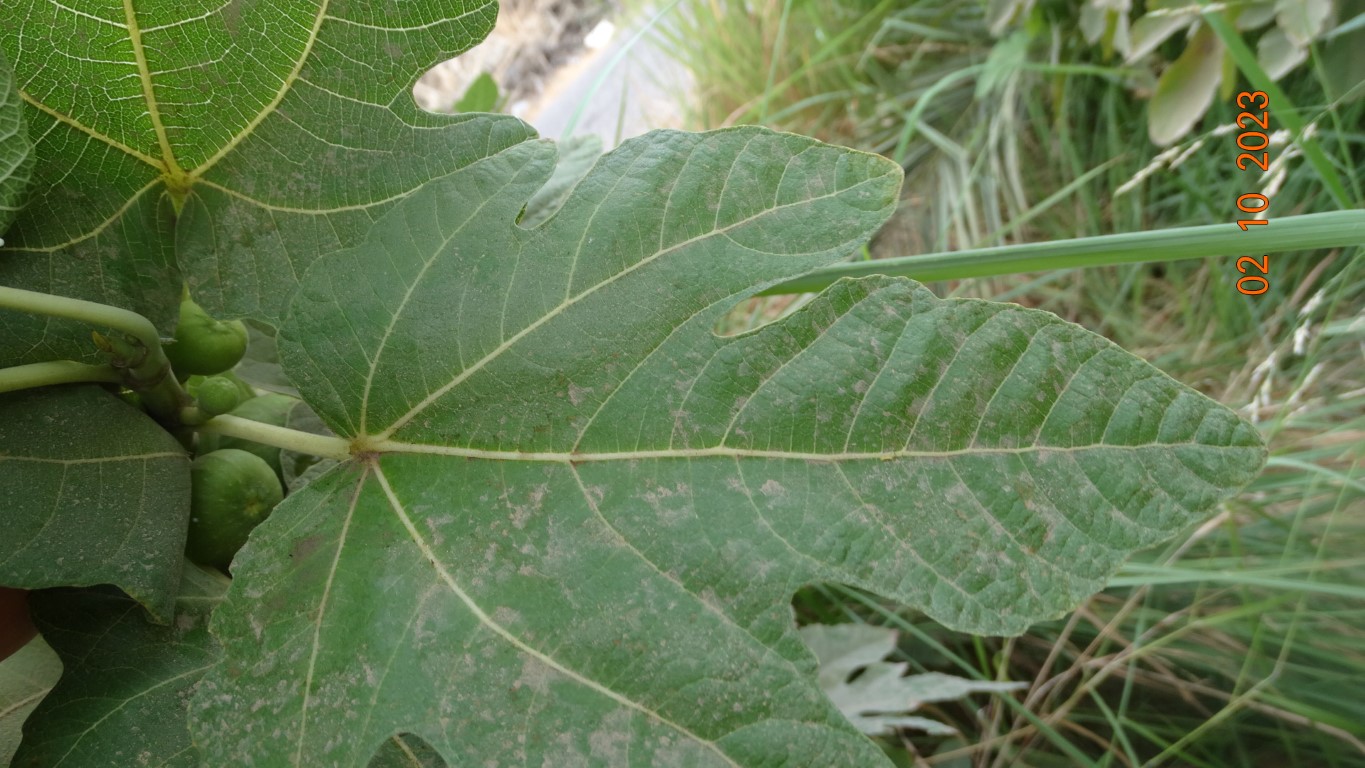
Label: healthy